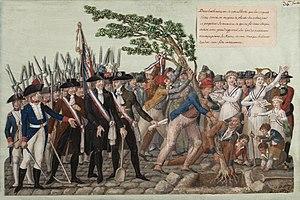
«
L’arbre de la liberté est un symbole de la liberté, depuis la période de la Révolution française. Il symbolise aussi en tant qu'arbre de la vie, la continuité, la croissance, la force et la puissance. Il est devenu au cours du XIXᵉ siècle un des symboles de la République française avec la Marianne ou la semeuse. Il figure depuis 1999 sur les pièces françaises d'un euro et de deux euros.
Le Multien est un pays traditionnel du Bassin parisien, répertorié dans la grande région naturelle d'Île-de-France.
L'histoire d'Angoulême inventorie, étudie et interprète l'ensemble des événements, anciens ou plus récents, liés à cette ville française.